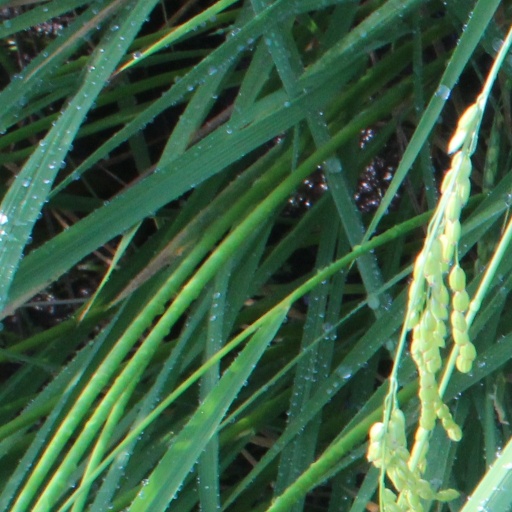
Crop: rice